Las Vegas

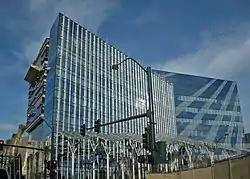
Las Vegas City Hall in downtown Las Vegas

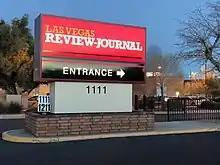
Las Vegas "Review-Journal" sign

The city is home to several museums, including the Neon Museum (the location for many of the historical signs from Las Vegas's mid-20th century heyday), The Mob Museum, the Las Vegas Natural History Museum, the Discovery Children's Museum, the Nevada State Museum and the Old Las Vegas Mormon Fort State Historic Park.